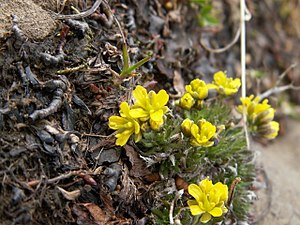
Stivbladet draba
Stivbladet Draba er en staude med en tæt, pudeformet vækst. Den vokser i det alpine bælte ovenfor trægrænsen.